Russian submarine Knyaz Vladimir

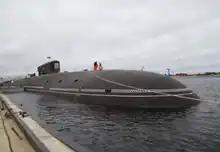
Nuclear submarine Prince Vladimir in the Gulf of Finland. July 9, 2021

Project 955A was developed by the Rubin Design Bureau, and the chief designer was Sergey Kovalev. The keel was expected to have been laid down in 2010 but this was delayed until July 2012 because of a price dispute between the Russian MOD and the United Shipbuilding Corporation.